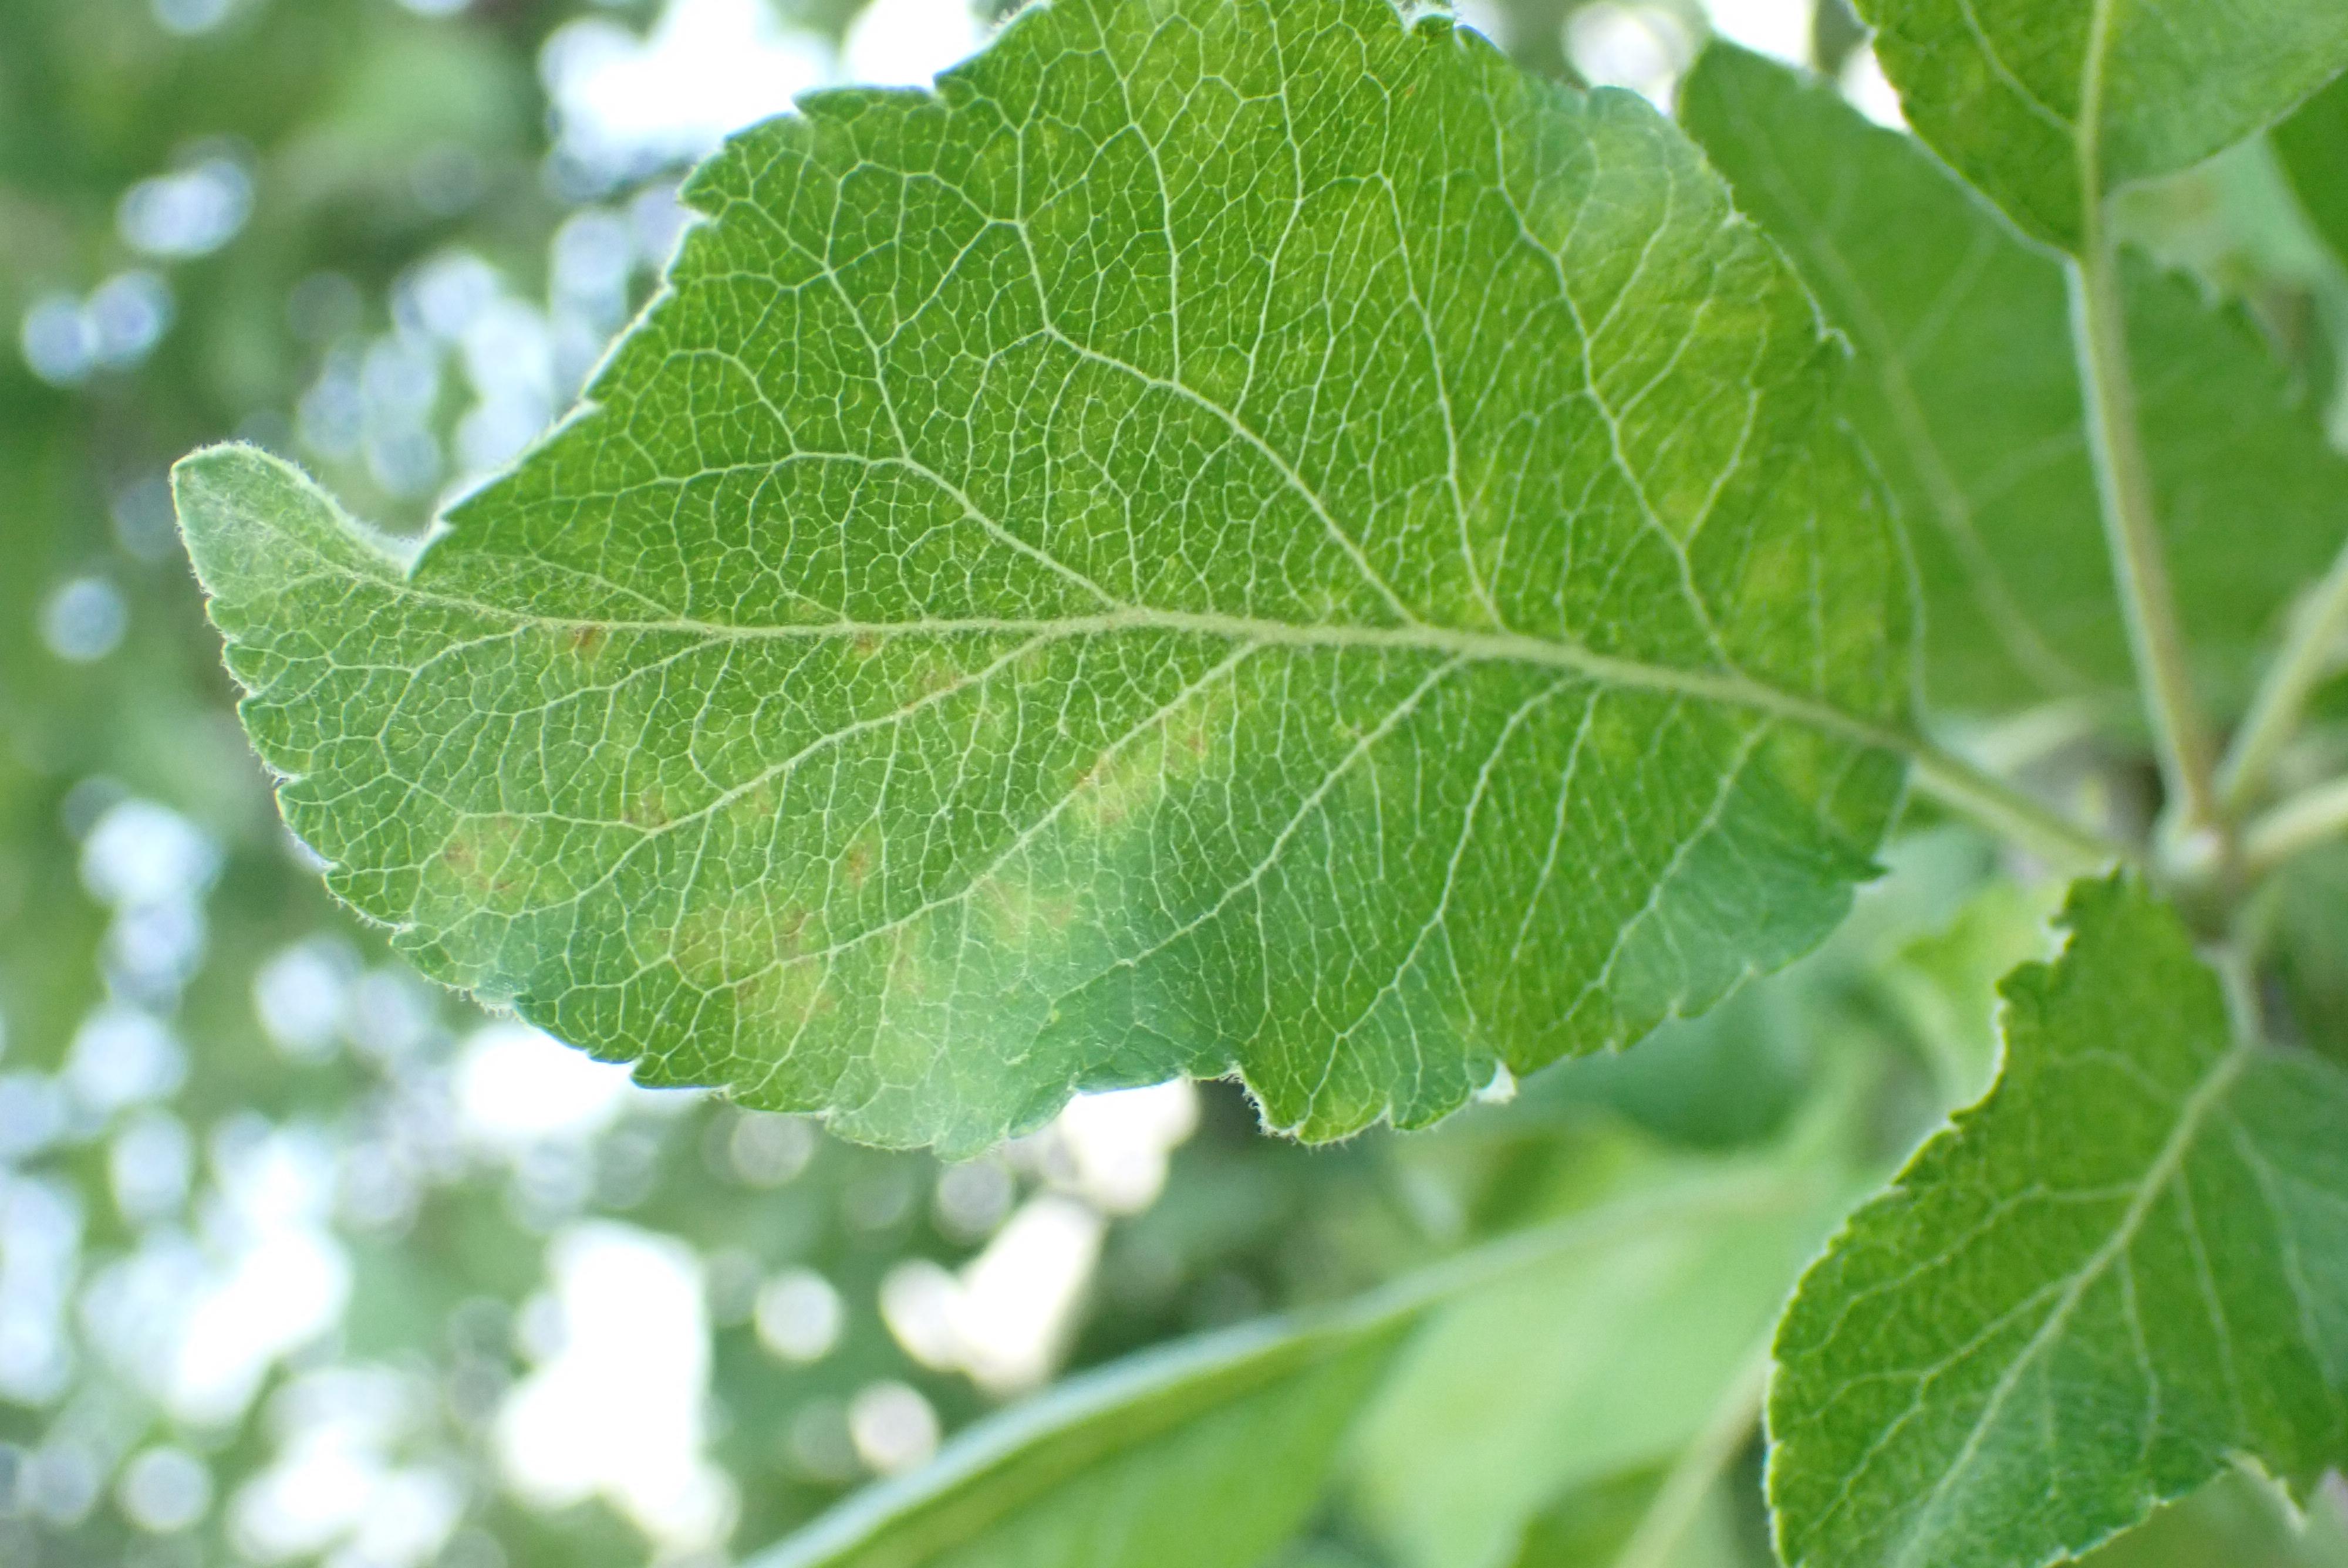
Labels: scab